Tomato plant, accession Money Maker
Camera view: tilt-top (135 deg); turntable rotation: 90 degrees
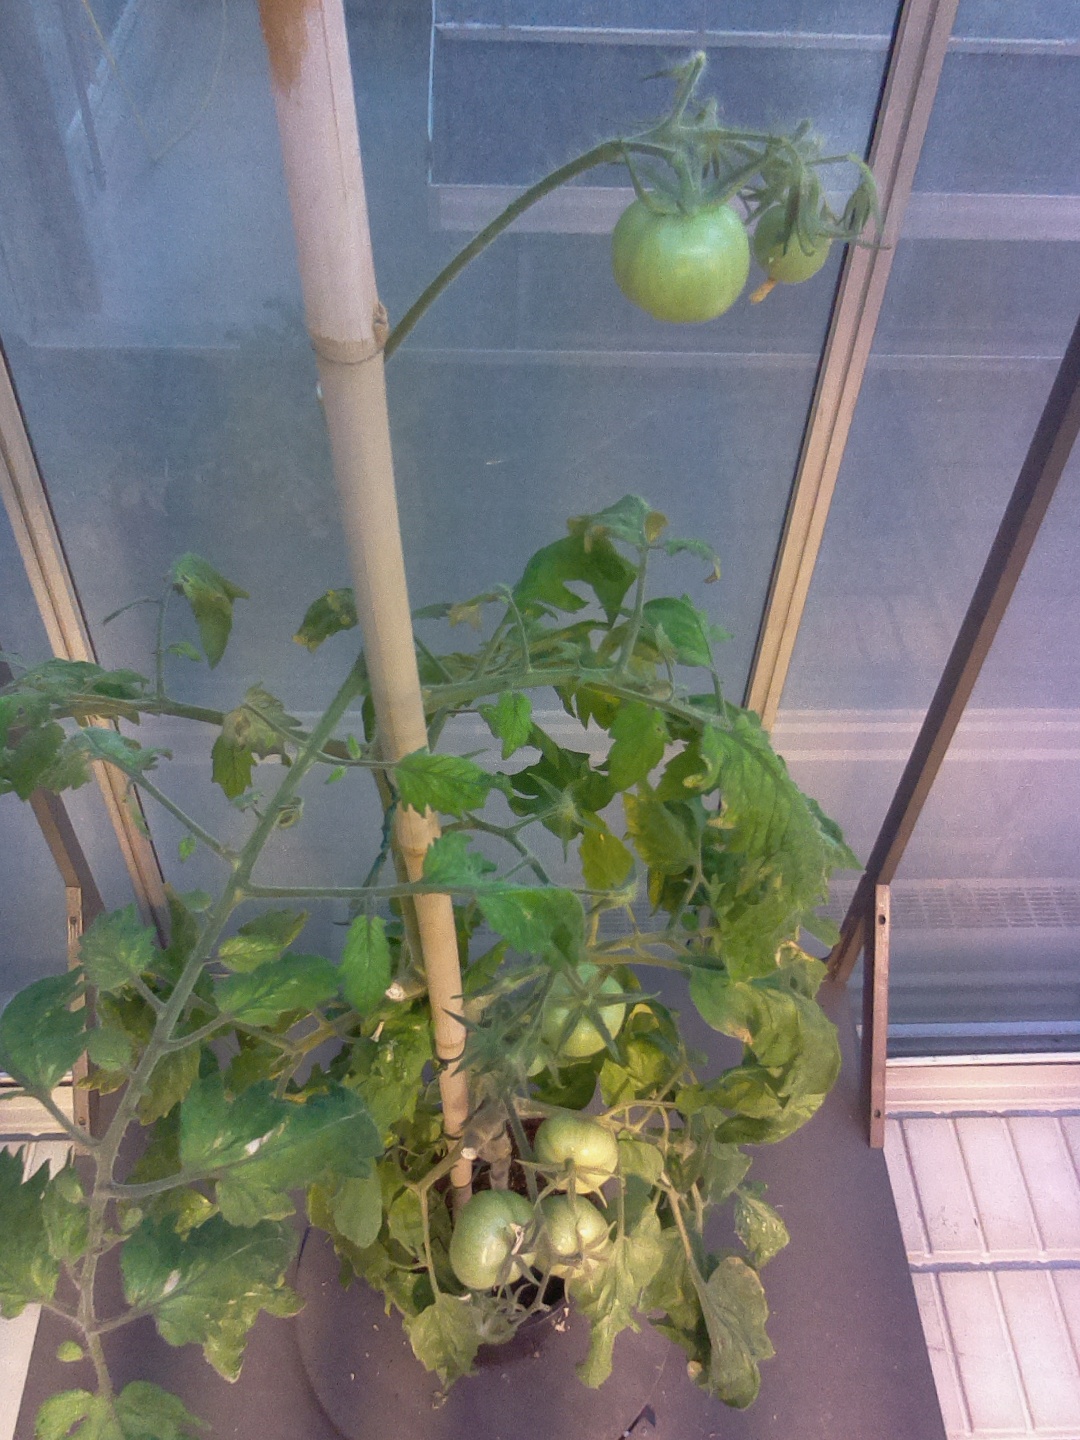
BBCH growth stage 79: 90% -100% of final fruit size